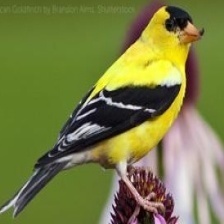
Species: AMERICAN GOLDFINCH
Scientific name: SPINUS TRISTIS
ImageNet parent category: goldfinch